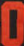
Number: 0